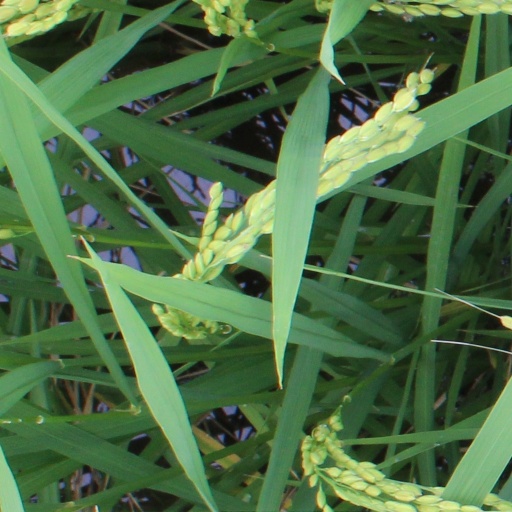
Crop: rice